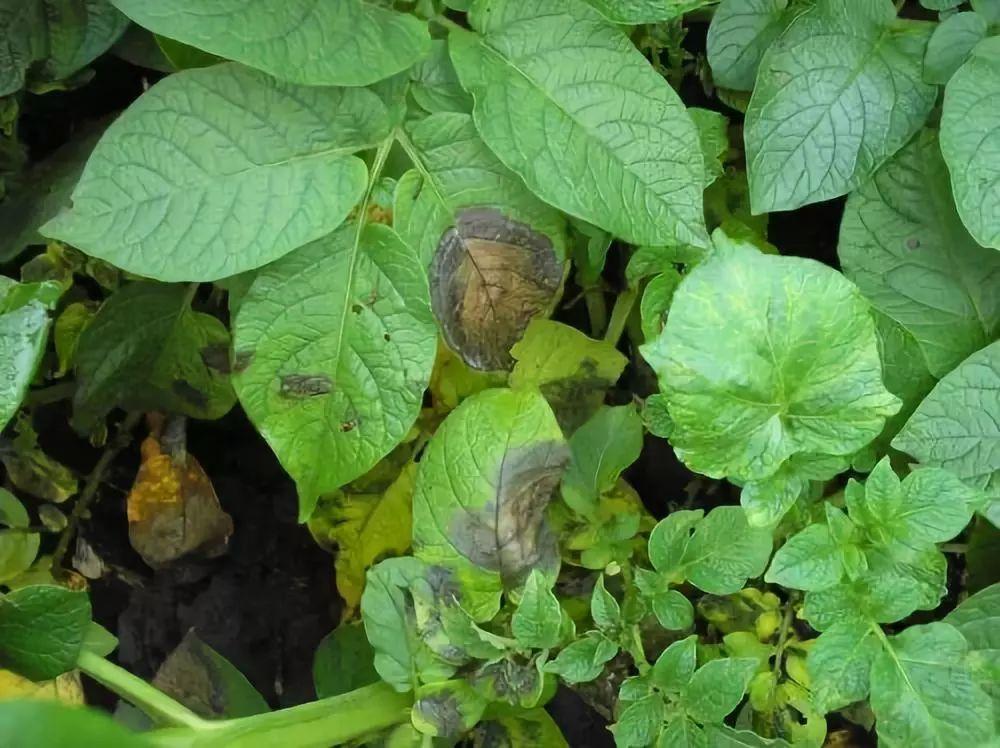
Plant: Potato
Disease: potato late blight